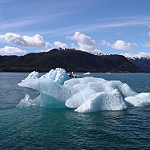
Label: glacier